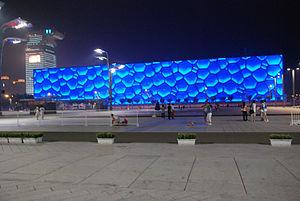
Le cube d'eau de nuit durant les Jeux Olympiques de Pékin, le 21 août
Le Centre national de natation de Pékin, appelé également Water Cube, est un complexe sportif aquatique situé dans le parc olympique de Pékin. D'une capacité provisoire de 17 000 places, ce stade a accueilli plusieurs épreuves de natation dans le cadre des XXIXᵉ Jeux olympiques d'été organisés dans la capitale chinoise en août 2008. Construit non loin du Stade national où se déroulent les compétitions d'athlétisme et les cérémonies d'ouverture et de clôture de ces Jeux, le site se veut résolument écologique et sa structure en « bulles » monumentale selon ses concepteurs.
Pékin /pe.kɛ̃/, ou Beijing, est la capitale de la République populaire de Chine. Située dans le Nord-Est du pays, la municipalité de Pékin, d'une superficie de 16 800 km², est entourée par la province du Hebei ainsi que la municipalité de Tianjin. Pékin est considérée comme le centre politique et culturel de la Chine, tandis que Hong Kong et Shanghai dominent au niveau économique.